Melania Ballish Regueiro

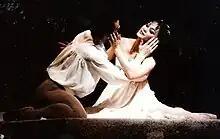
Melania Ballish Regueiro (Lopez) dancing the title role in Romeo and Juliet at Rostock Volkstheater in 1998.

Melania Ballish Regueiro (née Lopez) is the artistic director of The Classical Ballet Centre in Summerville, South Carolina, USA.